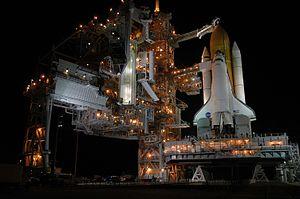
La navette spatiale Discovery, avant le lancement de la mission STS-114. עברית: מעבורת החלל דיסקברי בלילה שלפני ההמראה למשימה STS-114. Magyar: A Discovery űrrepülőgép éjszaka, az STS–114 küldetés indulása előtt. Italiano: Space Shuttle Discovery alla notte prima del lancio della missione STS-114. 日本語: STS-114ミッションでの打ち上げ準備中のスペースシャトル・ディスカバリー Polski: Prom kosmiczny Discovery w noc przed startem do misji STS-114 Português: O ônibus espacial ou vaivém espacial Discovery a noite, antes do lançamento da missão STS-114. Română: Naveta Discovery în noaptea dinaintea lansării misiunii STS-114. Українська: Космічний човник «Діскавері» в ніч на 12 липня 2005 року перед стартом місії STS-114. Русский: Космический челнок «Дискавери» в ночь перед запуском миссии STS-114. Slovenčina: Raketoplán Discovery pred štartom na misiu STS-114. Svenska: Rymdfärjan Discovery på natten före uppskjutningen uppdraget STS-114. 中文（简体）‎: 准备执行STS-114国际空间站飞行任务的发现号航天飞机。 中文（繁體）‎: 準備執行STS-114國際空間站飛行任務的發現號太空梭